Crystal-storing histiocytosis

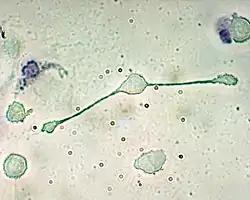
Macrophage

In crystal-storing histiocytosis, histopathology studies reveal macrophages with an epithelioid shape, small nucleoli, and round or oval nuclei. The cytoplasm of these macrophages contains crystals which are eosinophilic. The macrophages tend to be negative for S100 protein, CD1a, Langerin, and cytokeratin when immunohistochemically tested, but positive for CD68. Crystals range in size from microscopic to 4 cm, and are dense, membrane-bound, and elongated, rectangular, and/or rhomboid in shape. The crystals do not birefringe and are negative when stained with Congo red stain, but may be positive by phosphotungstic acid hematoxylin and periodic acid-Schiff (PAS) staining. The most common immunoglobulin deposited in the crystals is IgG. When the antibodies in the crystals are tested, they are almost always kappa light chain positive.